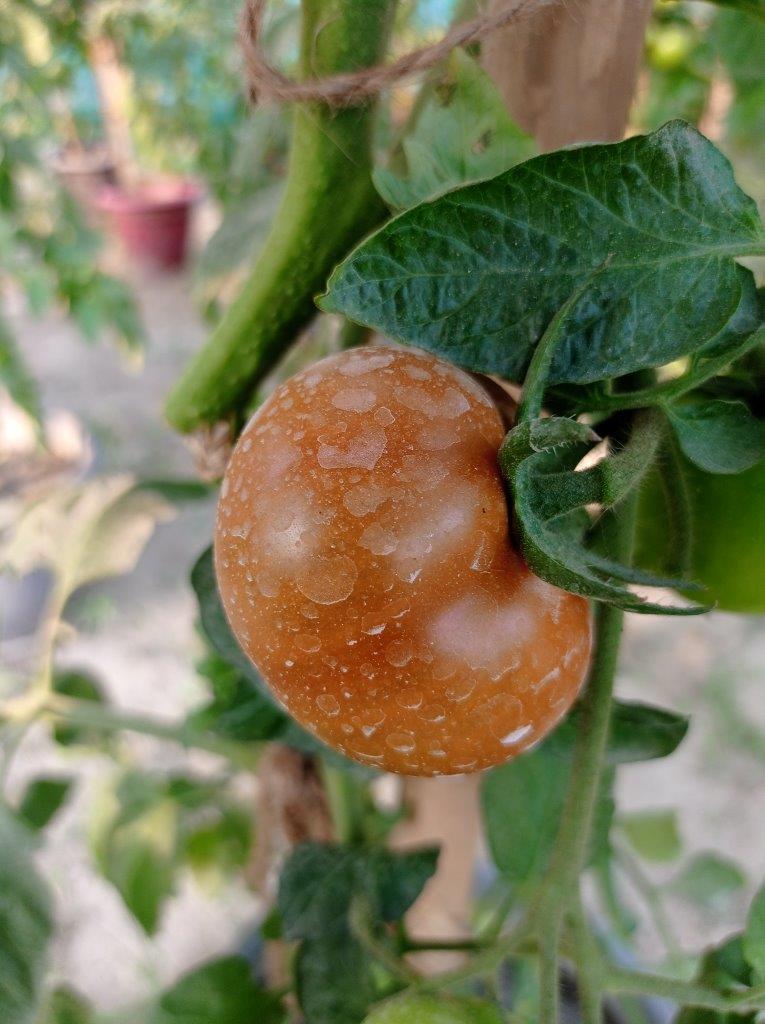
Maturity: Mature